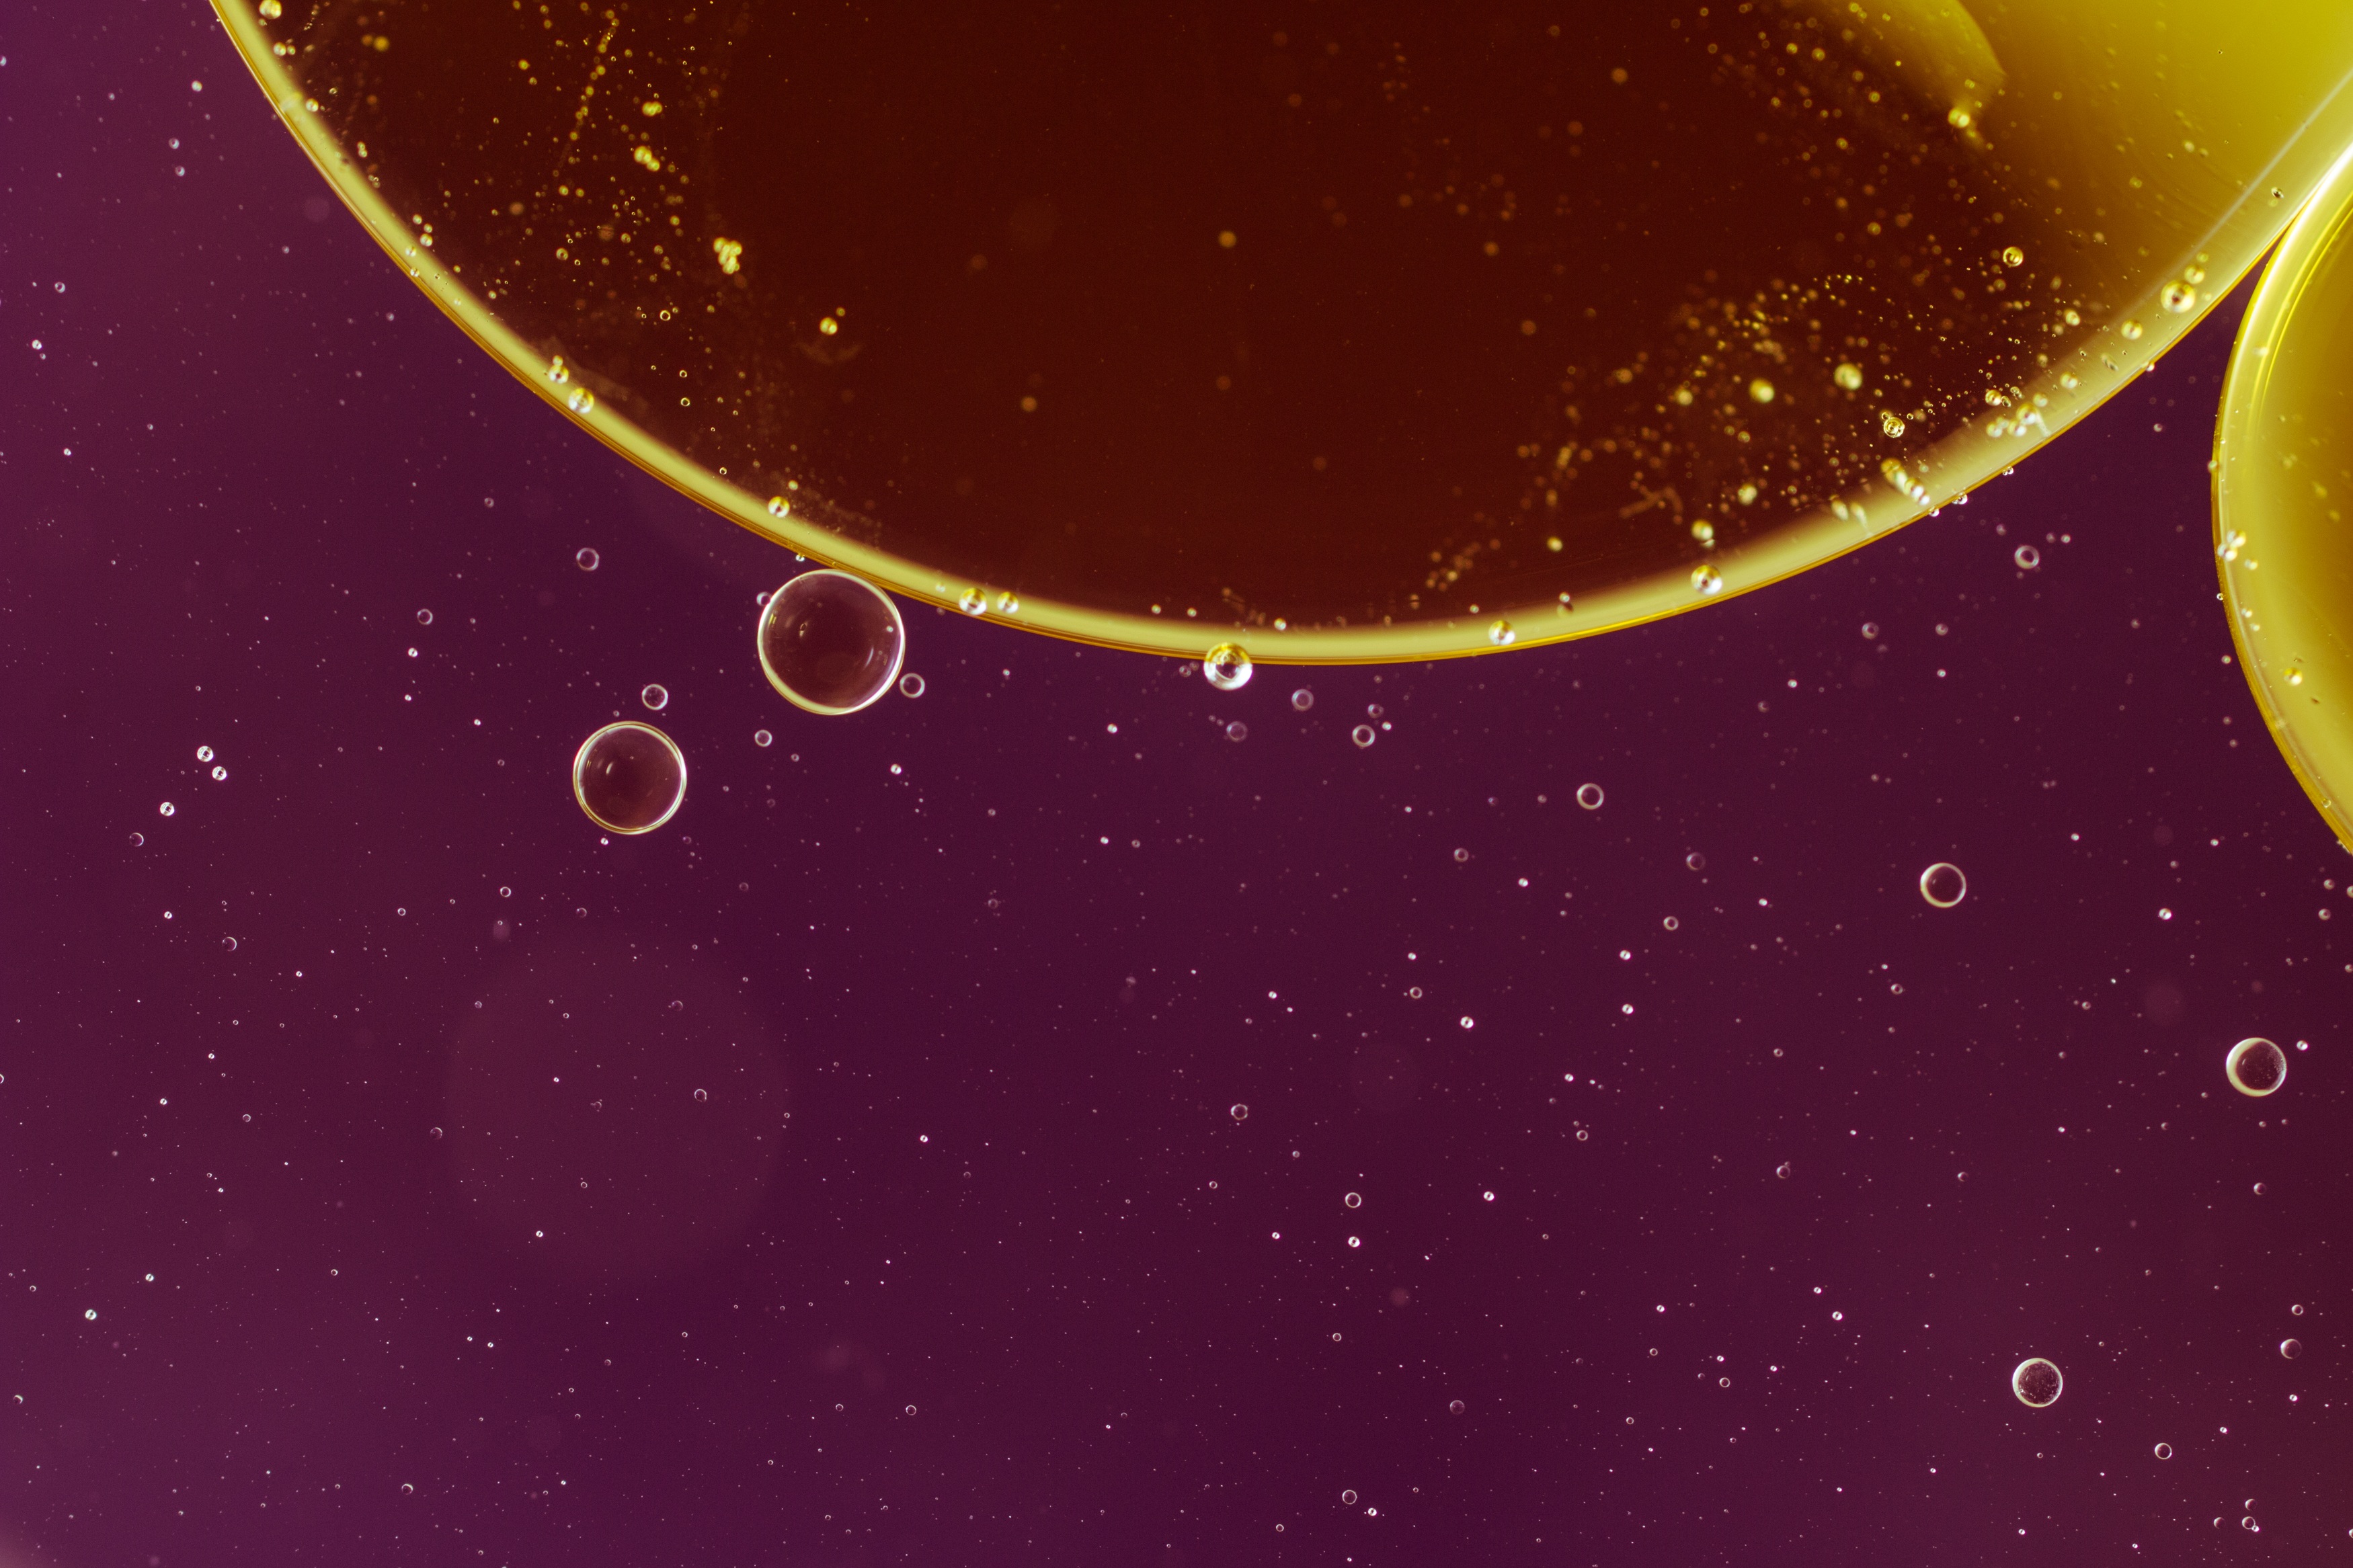
liquid, abstract, star, texture, atmosphere, macro, close, circle, outer space, background, astronomy, illustration, cells, oil, screenshot, astronomical object, oil in water, oil eye